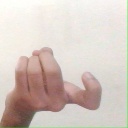
अक्षर: ज